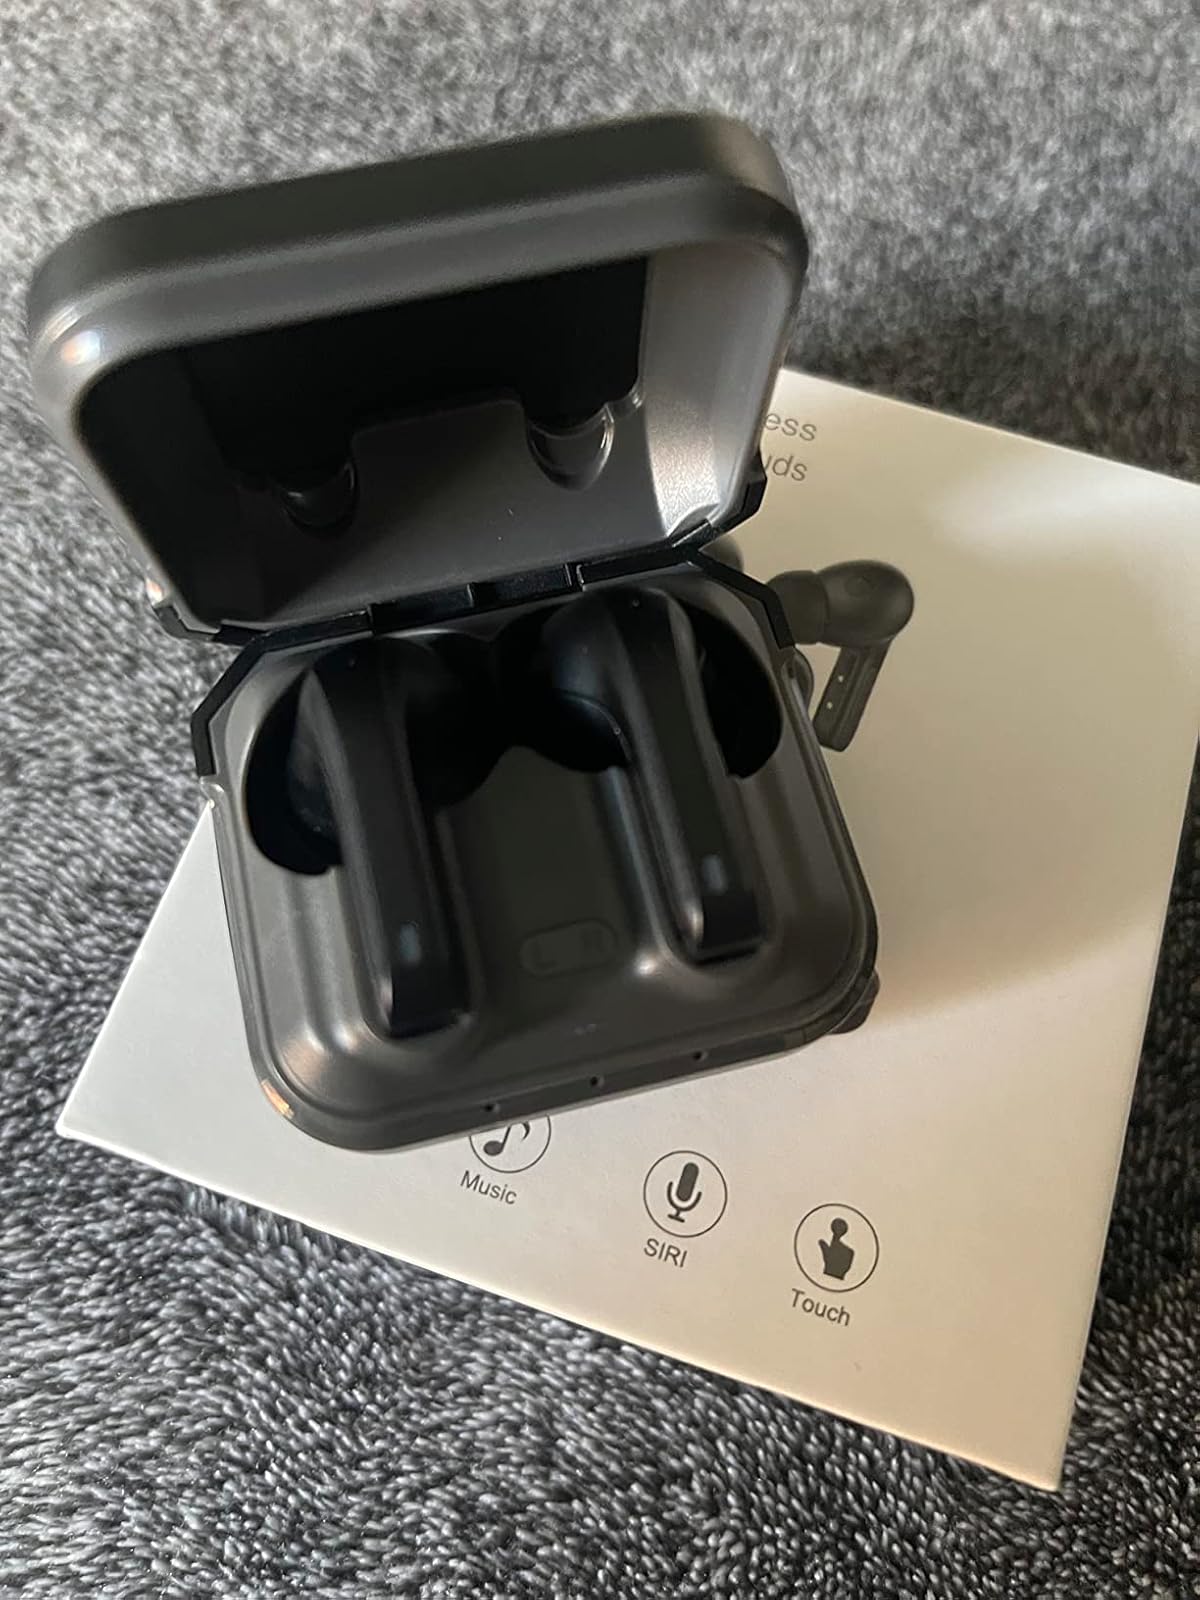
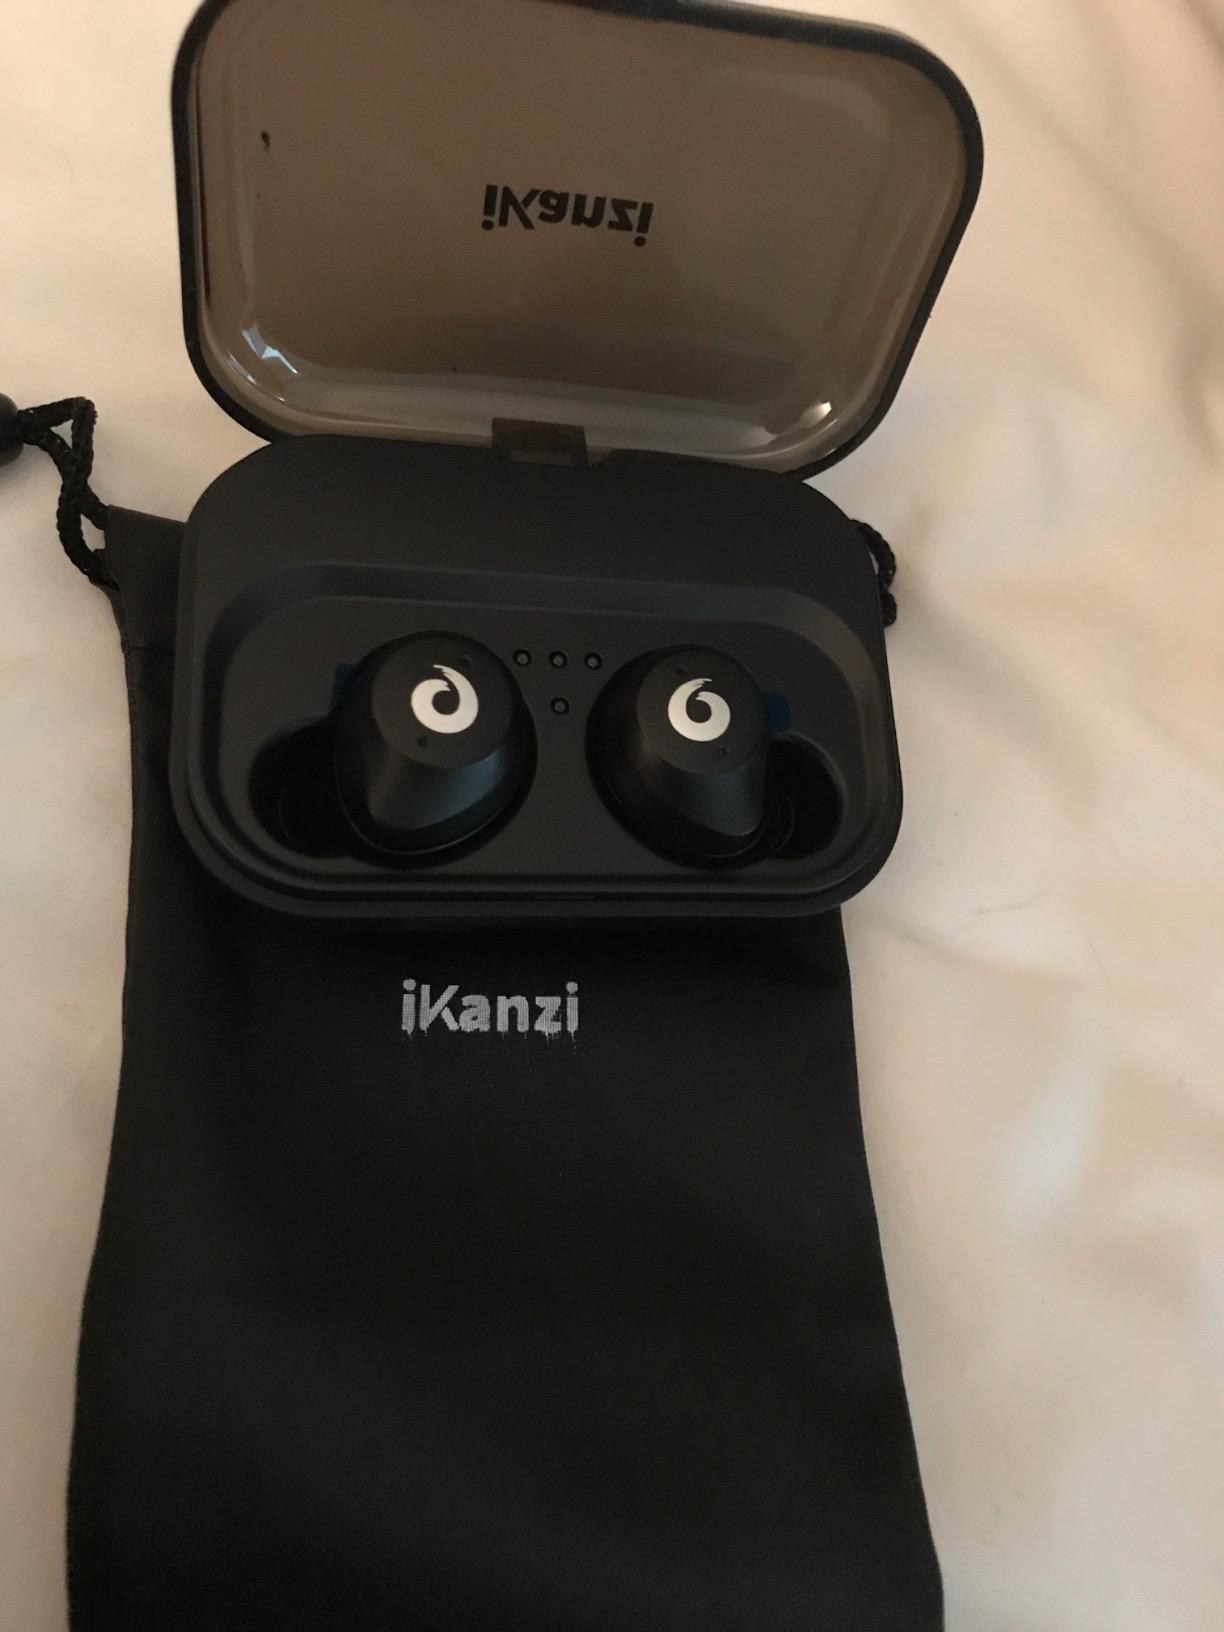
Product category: earbuds
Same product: no